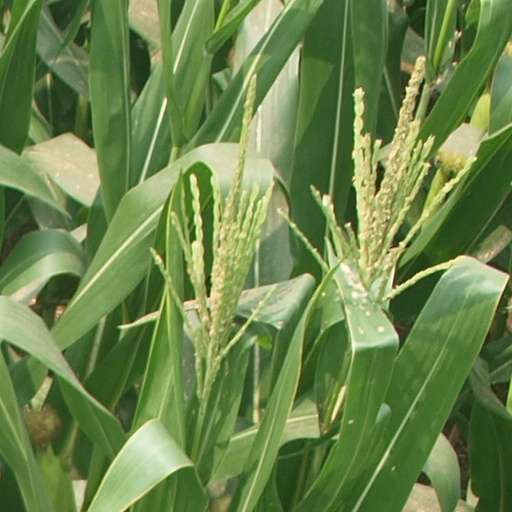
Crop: maize; corn